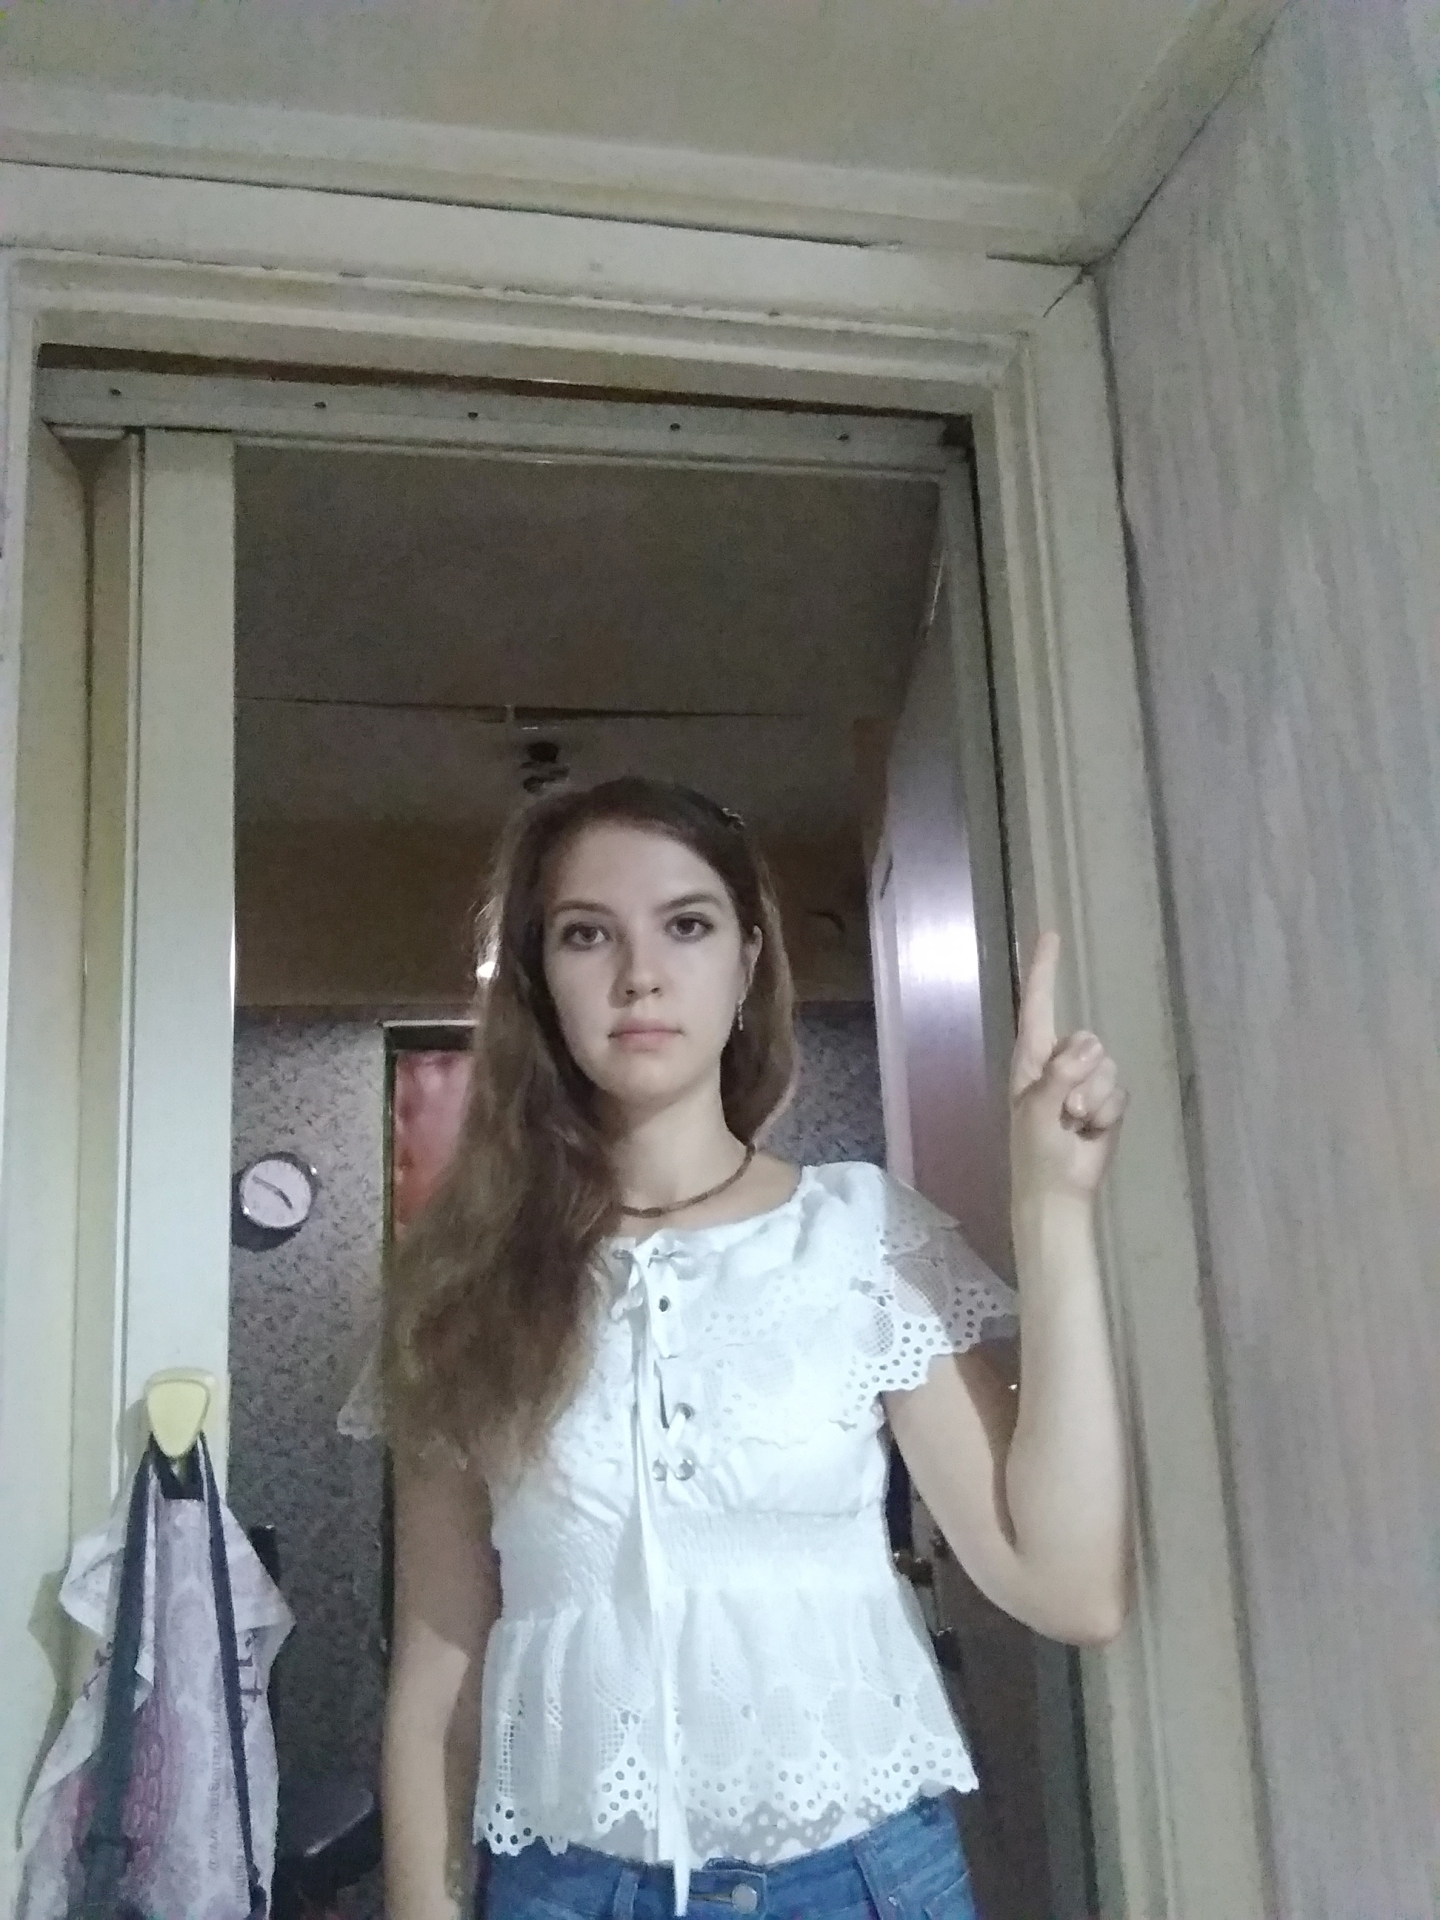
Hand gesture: one